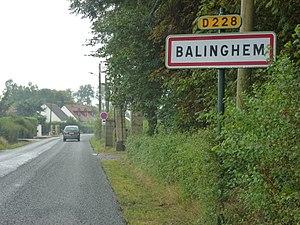
Balinghem est une commune française située dans le département du Pas-de-Calais en région Hauts-de-France.